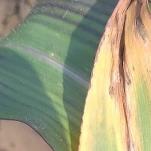
Crop: Maize
Condition: abiotic-disease-d